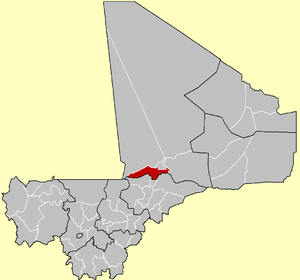
Le cercle de Niafunké est une collectivité territoriale du Mali dans la région de Tombouctou, traversée par le fleuve Niger sur 100 km.